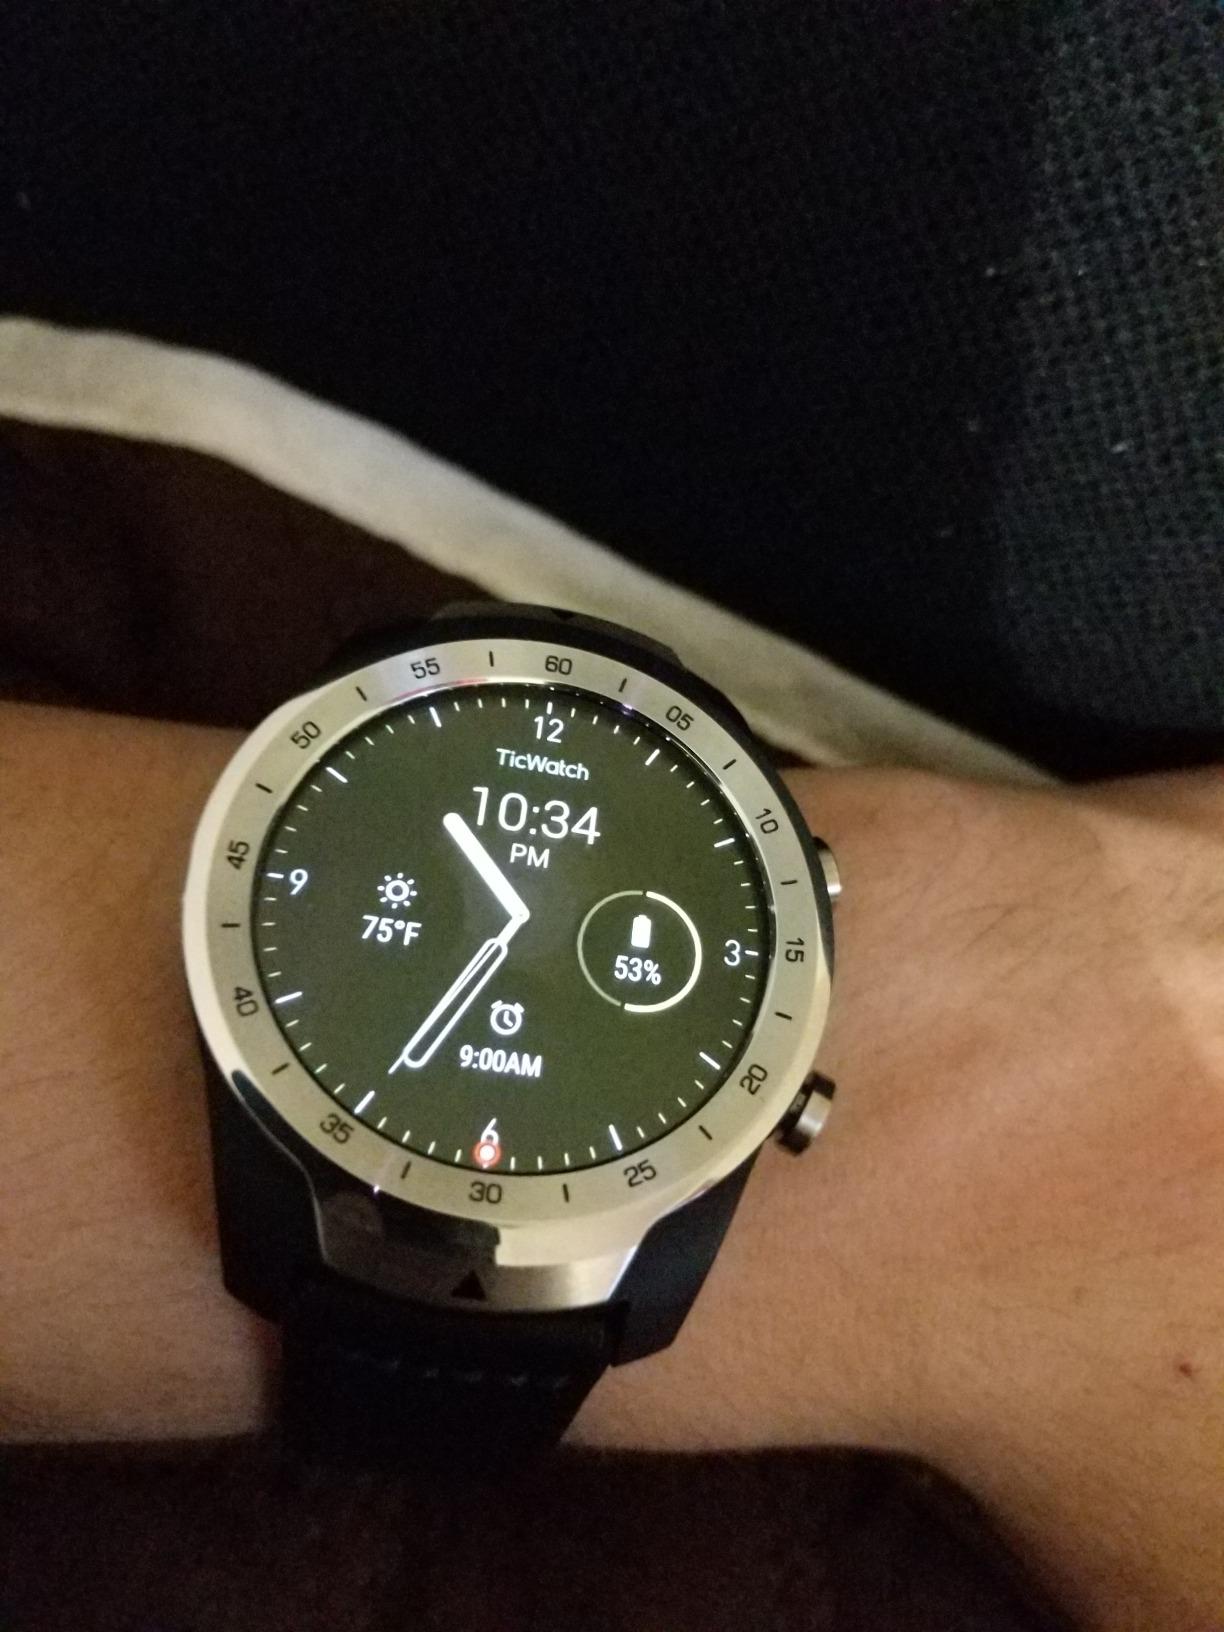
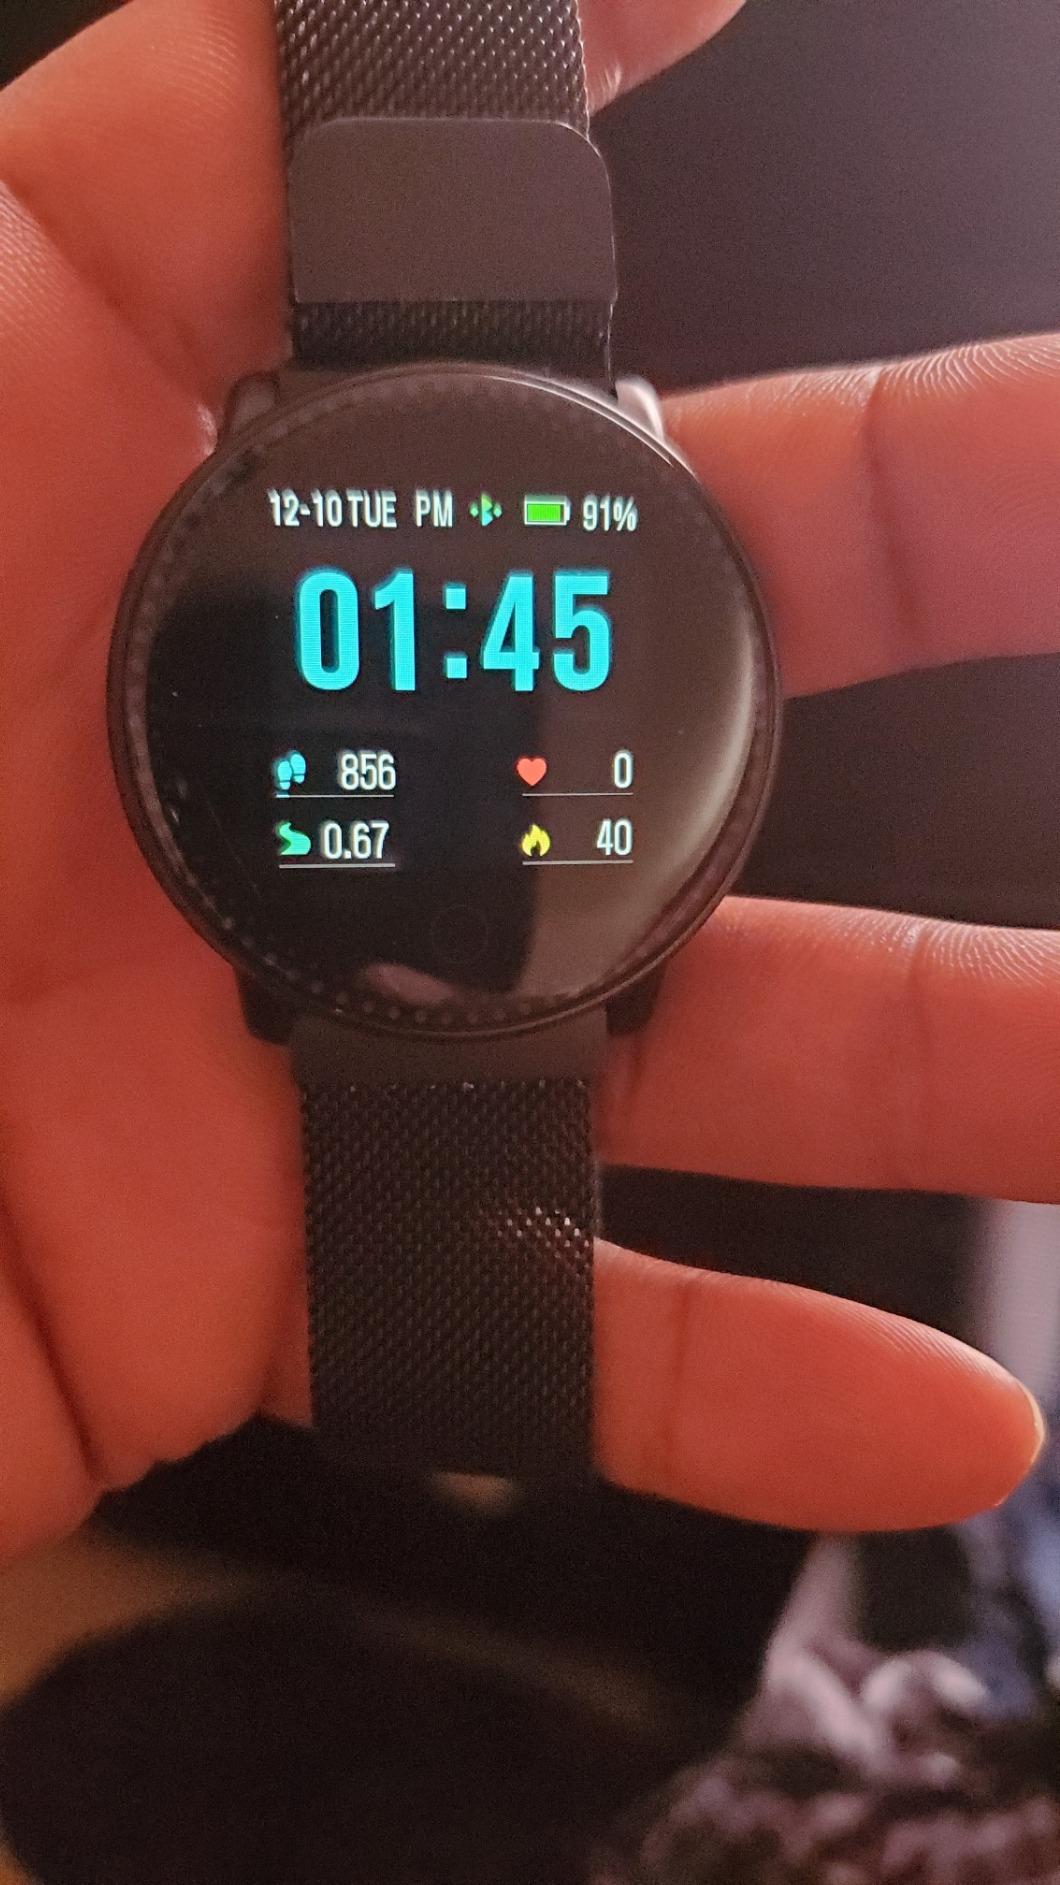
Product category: smartwatch
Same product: no